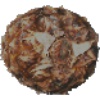
Label: pineapple